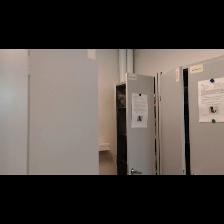
Label: NonHuman